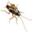
Label: cockroach